USS John Adams (1799)

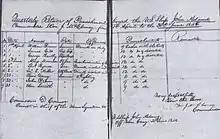
Quarterly Returns of Punishment 1 April to 30 June 1846 for USS John Adams

"John Adams" returned to Boston in September 1848 and received extensive repairs before joining the Royal Navy for action against the slave trade around Africa. Rear Admiral Barrington Reynolds was the British Commander-in-Chief, Cape of Good Hope Station at the time. She returned from this difficult duty in July 1853. Thereafter, with the exception of periods at home for repairs, "John Adams" operated in the Pacific and the Far East until after the outbreak of the Civil War. She sailed for home from Siam 6 July 1861 and reached New York 11 January 1862, bringing a box containing two letters from the King of Siam to President Lincoln, along with a sword and a pair of ivory tusks.